Dempo SC

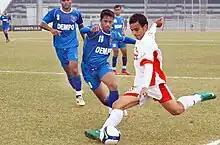
Dempo SC players ("in blue") in action against JCT Mills, during the 2008–09 I-League at Guru Nanak Stadium in Ludhiana.

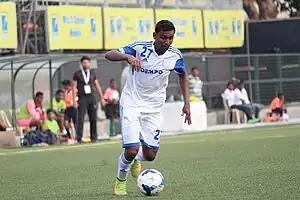
Joy Ferrao of Dempo SC in action against Mumbai FC during the 2014–15 I-League.

The club then went on to participate in their first international tournament named POMIS Cup in Malé, and achieved runner-up positions twice in 1991 and 1992. The club then won the Rovers Cup again by beating Mohun Bagan again and were then one of the original 12 teams in the first National Football League in 1996. The club then got relegated in 1999–2000 but got promoted the very next season.